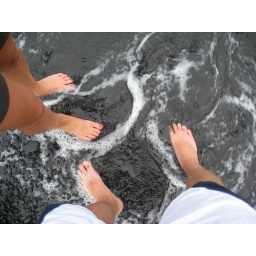
Feet in the black sand and water